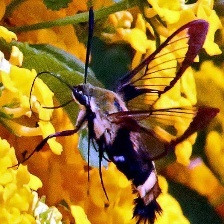
Species: CLEARWING MOTH